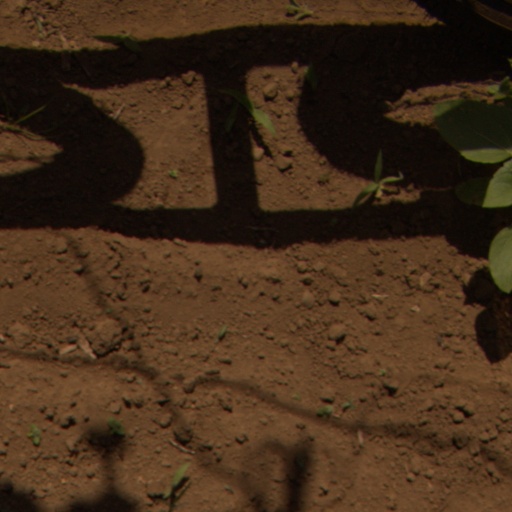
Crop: Jerusalem artichoke